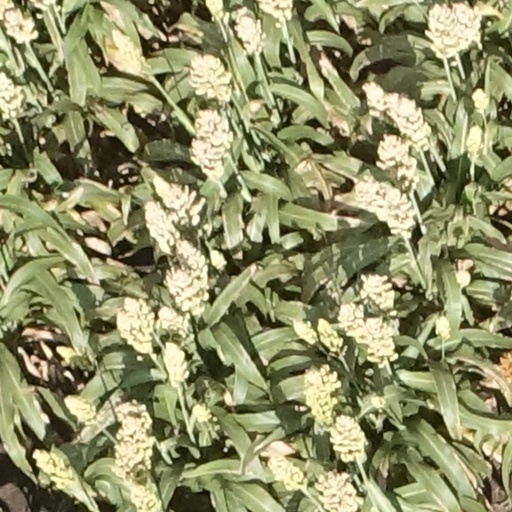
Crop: sorghum